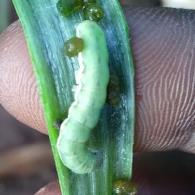
Crop: Onion
Condition: caterpillar-p